FreshCo

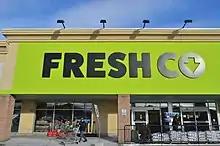
Freshco in Richmond Hill, Ontario

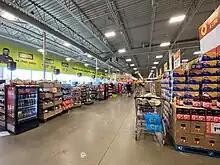
Freshco interior

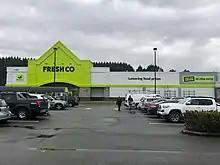
A FreshCo store in Aldergrove, British Columbia with the "Lowering Food Prices" slogan

Price Chopper had operated in Ontario in the 1990s under the ownership of Oshawa Group. Oshawa Group, including the Price Chopper chain, was acquired by Sobeys in 1998 as part of the latter's entry into the Ontario market. The 87 Price Chopper stores were scattered around many neighbourhoods in Ontario, particularly low-income communities.